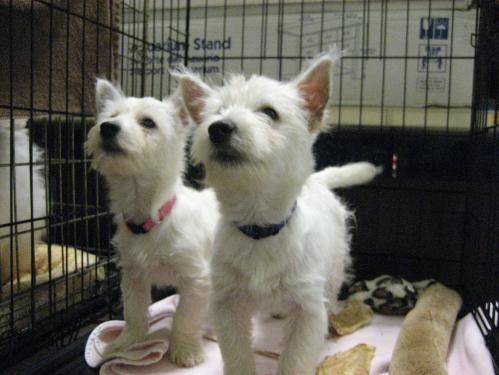
Label: dog